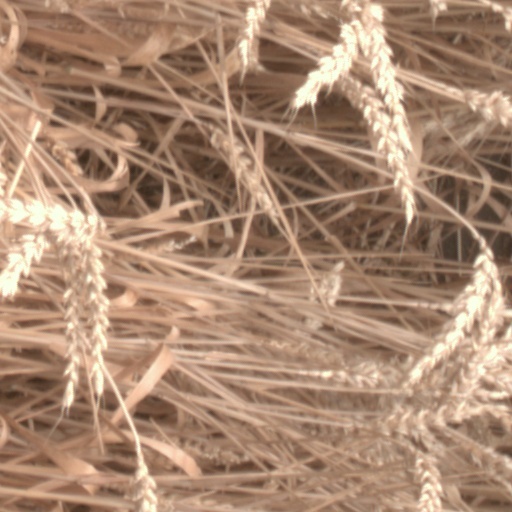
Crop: wheat